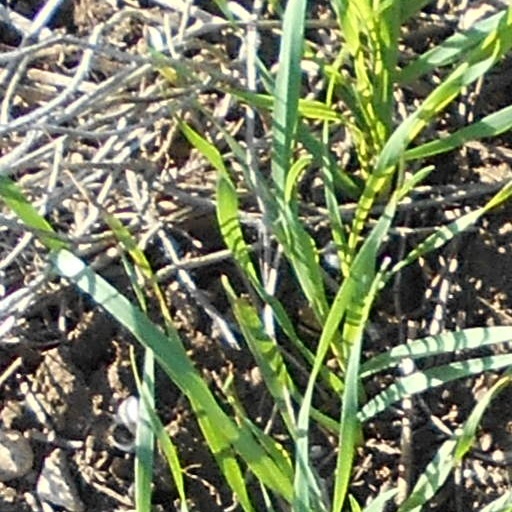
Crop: wheat